Halberstädter Flugzeugwerke

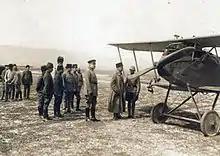
Flying Ace Hans-Joachim Buddecke next to his Halberstadt D.V, with General Otto Liman von Sanders, Turkey, 1917

The British-German joint venture initially produced planes according to the system by the British and Colonial Aeroplane Company, Ltd such as Bristol Boxkites and Bristol Prier monoplanes, but soon expanded into their developments. In September 1913 the company was renamed "Halberstädter Flugzeugwerke GmbH". The chief designers were Hans Burkhardt, who later transferred to Gothaer Waggonfabrik, and the technical director and chief engineer was Karl Theiss.